The Tower of the Swallow

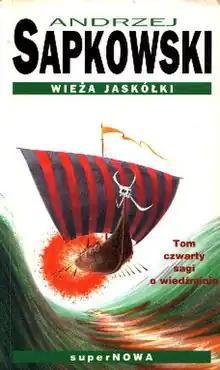
First edition cover

The Tower of the Swallow, published as The Tower of Swallows in the United States (Polish original title: "Wieża Jaskółki") is the fourth novel in the "Witcher Saga" written by Polish fantasy writer Andrzej Sapkowski, first published in Poland in 1997. It is a sequel to the third "Witcher" novel "Baptism of Fire" and is followed by the final entry in the series, "The Lady of the Lake".